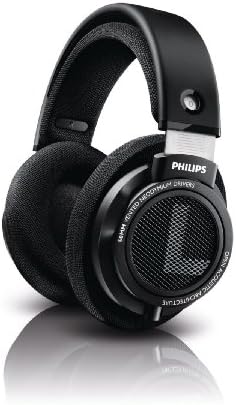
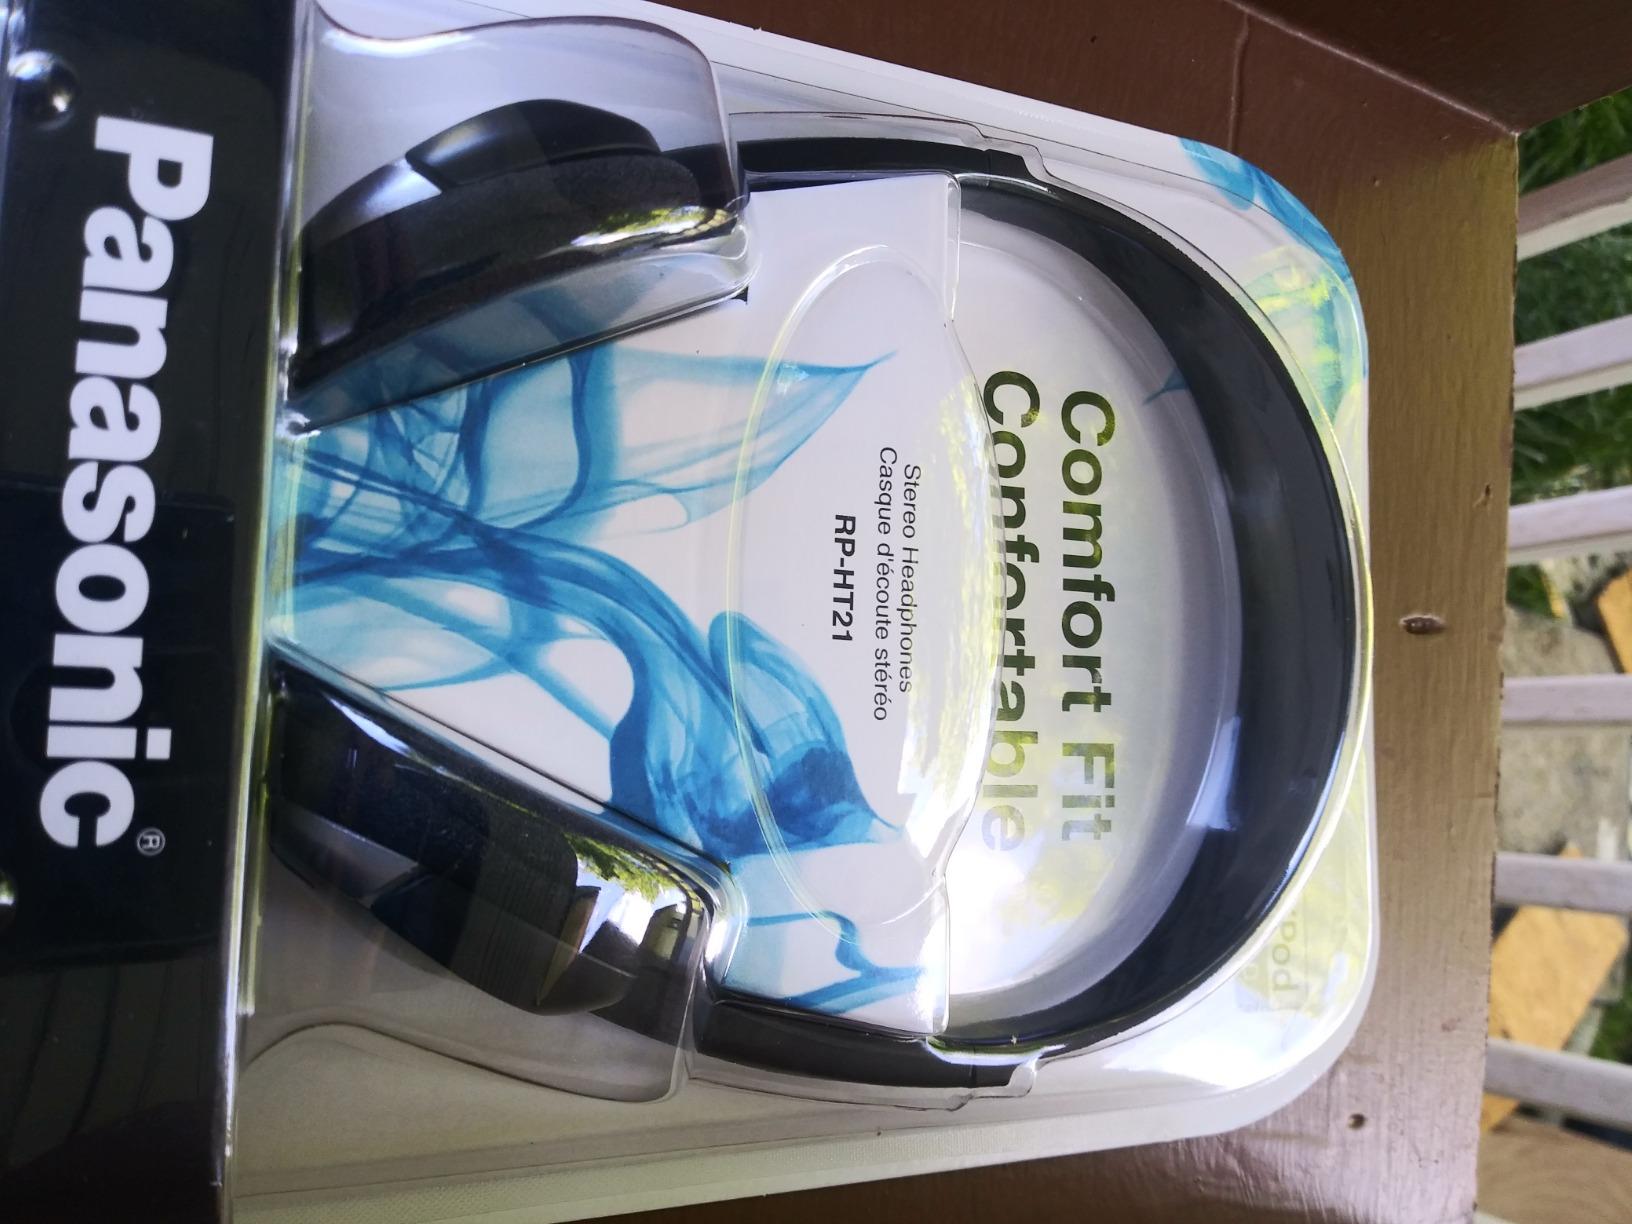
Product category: headphones
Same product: no